Filipinos

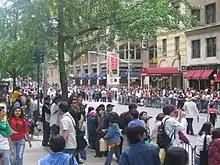
Spectators at the annual Philippine Independence Day Parade on Madison Avenue in Manhattan, New York City

The aboriginal settlers of the Philippines were primarily Negrito groups. Negritos today comprise a small minority of the nation's overall population, and received significant geneflow from Austronesian groups, as well as an even earlier "Basal-East Asian" group, while the modern Austronesian-speaking majority population does not, or only marginally show evidence for admixture, and cluster closely with other East/Southeast Asian people. There were also immigrations from Austroasiatic, Papuan, and South Asian peoples.